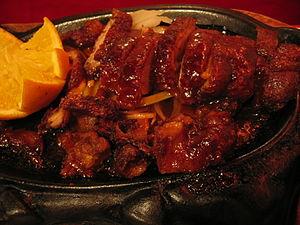
Canard laqué
Le laquage, en cuisine est une technique consistant à enduire la peau d'un animal de miel avant de le faire cuire.